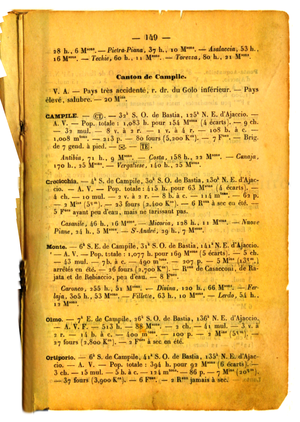
Page 146 de la NOTICE DESCRIPTIVE ET STATISTIQUE SUR LE DEPARTEMENT DE LA CORSE DE 1892
Monte est une commune française située dans la circonscription départementale de la Haute-Corse et le territoire de la collectivité de Corse. Le village appartient à la piève de Casacconi, en Castagniccia.